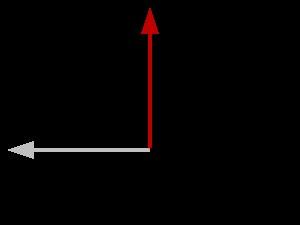
En physique, un pseudovecteur ou vecteur axial est un vecteur de dimension 3 dont le sens dépend de l'orientation du trièdre de référence. C'est un objet mathématique qui se comporte de la même manière qu'un vecteur pour une rotation directe mais différemment lors d'une isométrie indirecte, comme une symétrie par rapport à un point ou par rapport à un plan.